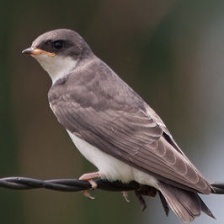
Species: TREE SWALLOW
Scientific name: TACHYCINETA BICOLOR